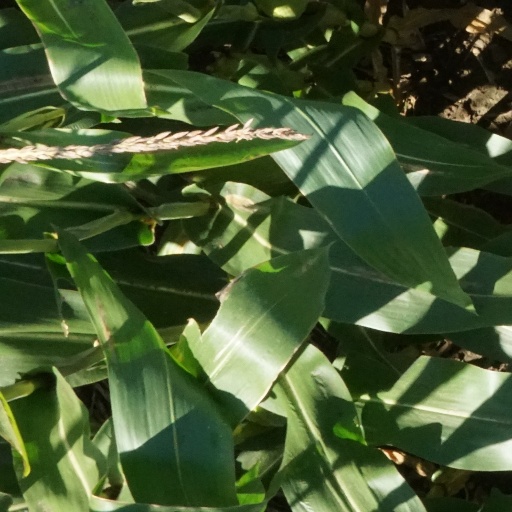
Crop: maize; corn